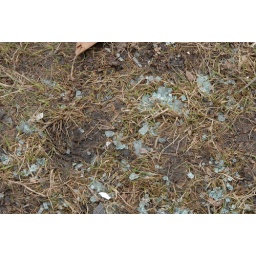
front yard damage from auto accident on 3/15/2008 at 1:41am. note plastic and glass in grass and embedded in dirt.